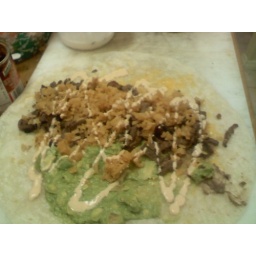
everything but the kitchen sink in this burrito.